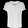
Label: T - shirt / top